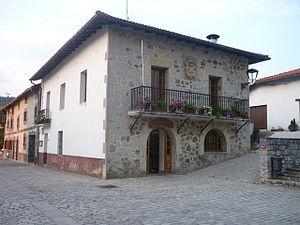
Gaintza en basque ou Gaínza en espagnol est une commune du Guipuscoa dans la communauté autonome du Pays basque en Espagne.